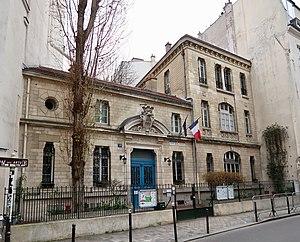
École maternelle, 39 Saint-André-des-Arts (Paris, 6e).
La rue Saint-André-des-Arts est une rue située dans le quartier de la Monnaie du 6ᵉ arrondissement de Paris.